Pain and pleasure

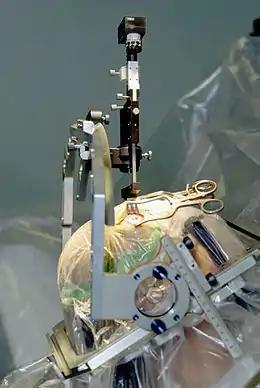
Insertion of electrode during deep brain stimulation surgery using a stereotactic frame

Deep brain stimulation involves the electrical stimulation of deep brain structures by electrodes implanted into the brain. The effects of this neurosurgery has been studied in patients with Parkinson's disease, tremors, dystonia, epilepsy, depression, obsessive-compulsive disorder, Tourette's syndrome, cluster headache and chronic pain. A fine electrode is inserted into the targeted area of the brain and secured to the skull. This is attached to a pulse generator which is implanted elsewhere on the body under the skin. The surgeon then turns the frequency of the electrode to the voltage and frequency desired. Deep brain stimulation has been shown in several studies to both induce pleasure or even addiction as well as ameliorate pain. For chronic pain, lower frequencies (about 5–50 Hz) have produced analgesic effects, whereas higher frequencies (about 120–180 Hz) have alleviated or stopped pyramidal tremors in Parkinson's patients.